Jydge

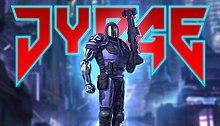

Jydge ("judge") is a twin-stick shooter video game developed and published by 10tons. It is a prequel to and spin-off from "Neon Chrome". Players assume the role of the JYDGE—a law enforcer who must cleanse a dystopic, cyberpunk city of crime, inspired by "RoboCop" and the comic "Judge Dredd". The game was released in October 2017.